Fred Foy

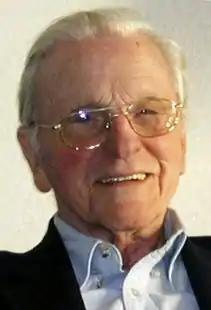

Frederick William Foy (March 27, 1921December 22, 2010) was an American radio and television announcer and actor. He is best known for his narration of "The Lone Ranger". Radio historian Jim Harmon described Foy as ""the" announcer, perhaps the greatest announcer-narrator in the history of radio drama."